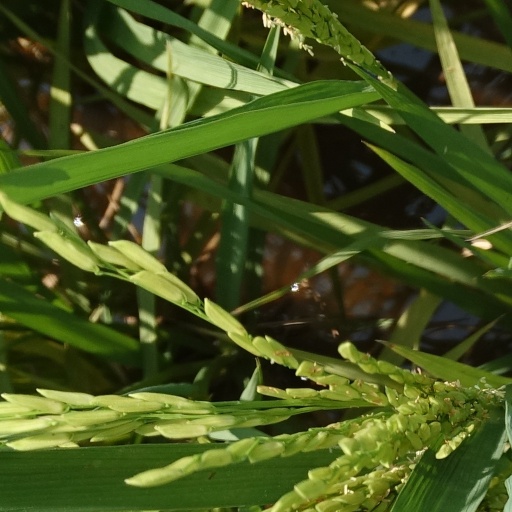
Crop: rice